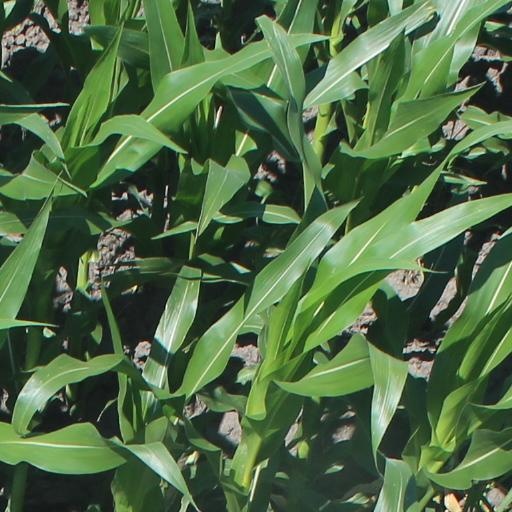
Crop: maize; corn